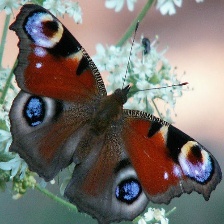
Species: PEACOCK
Butterfly family (ImageNet category): admiral